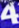
Number: 4